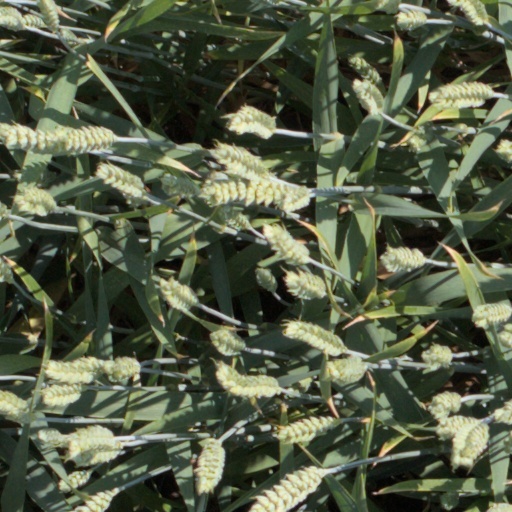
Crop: wheat